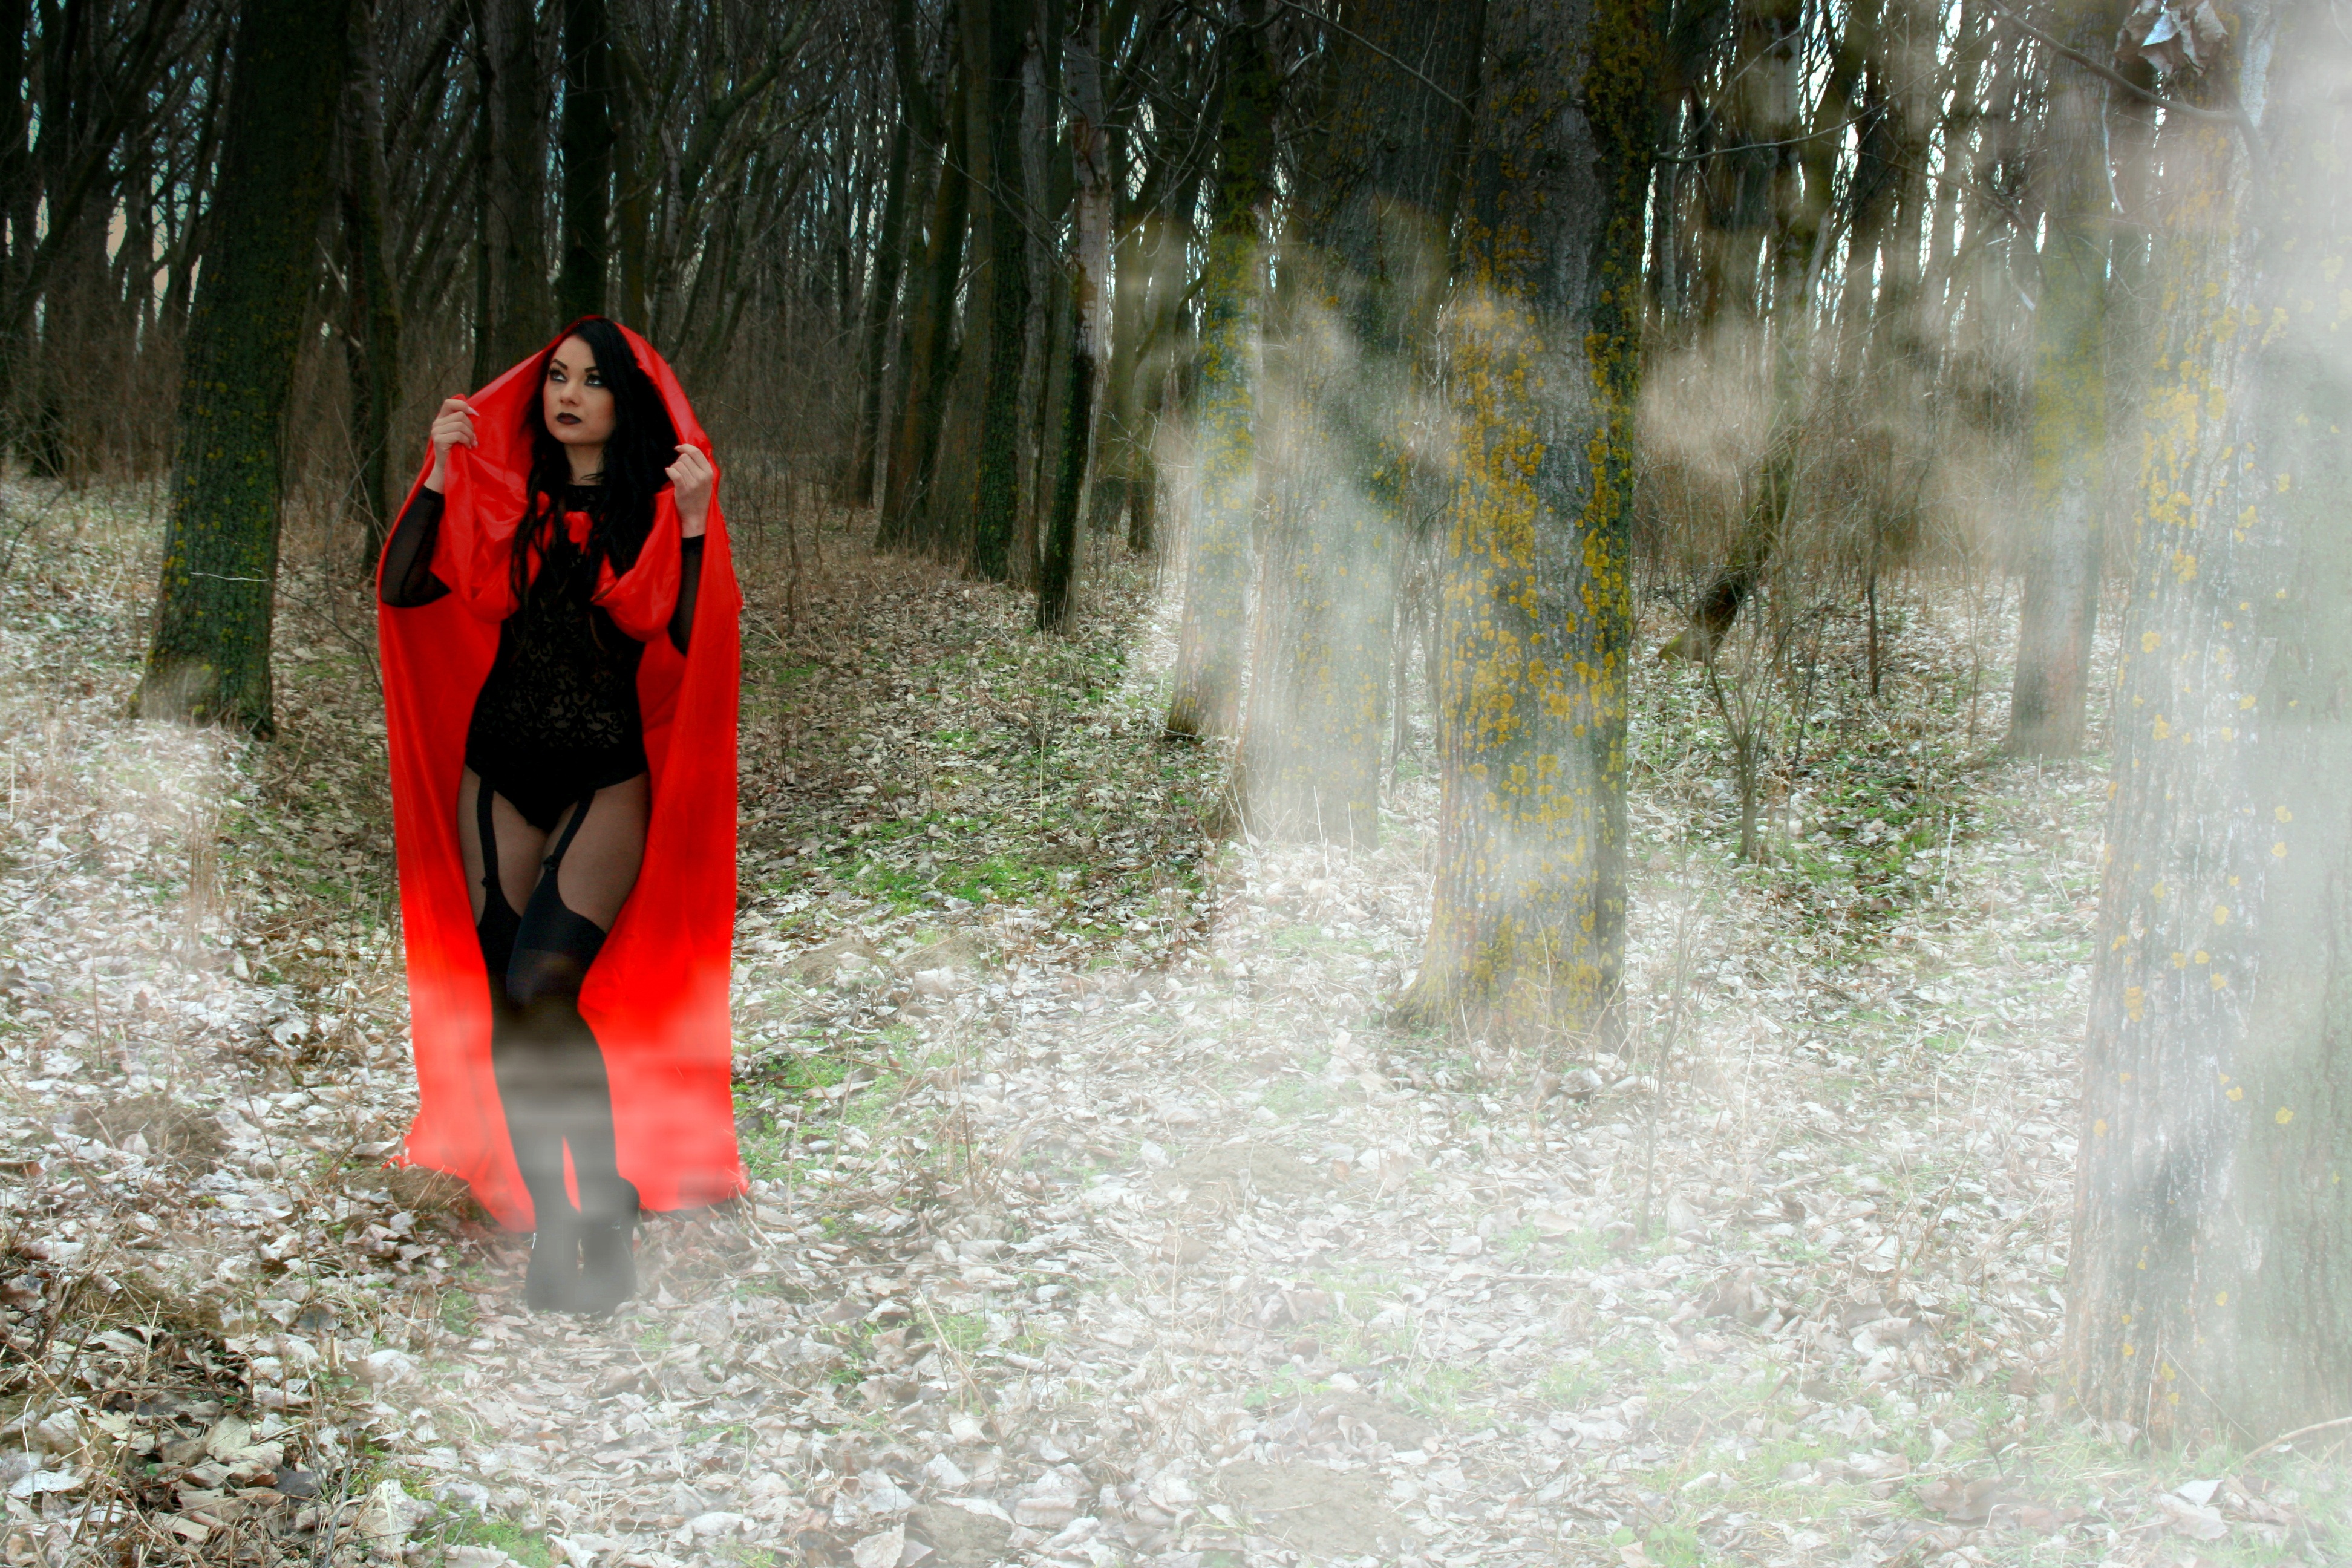
tree, forest, winter, girl, sunlight, smoke, spring, red, autumn, season, woodland, habitat, sensual, the haze, red riding hood, natural environment